First Unitarian Church of Rochester

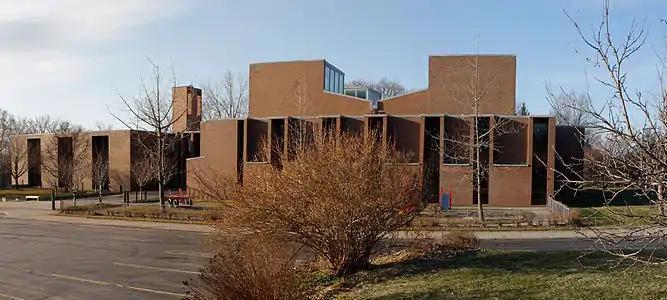
North facade

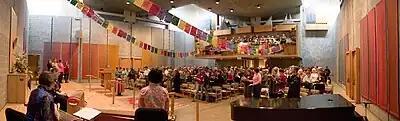
Sanctuary of First Unitarian Church of Rochester

The First Unitarian Church of Rochester is located at 220 Winton Road South in Rochester, New York, U.S. The congregation is one of the largest in its denomination, the Unitarian Universalist Association. The non-creedal church conducts programs in the areas of spirituality, social concerns, music, and arts. This church is one of two Unitarian Universalist congregations in Monroe County, the other being First Universalist Church of Rochester.